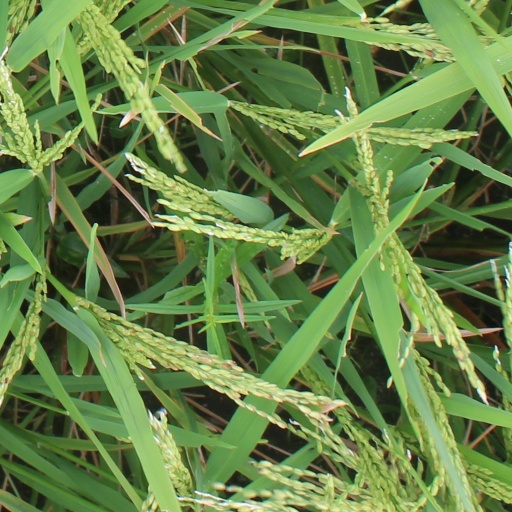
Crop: rice